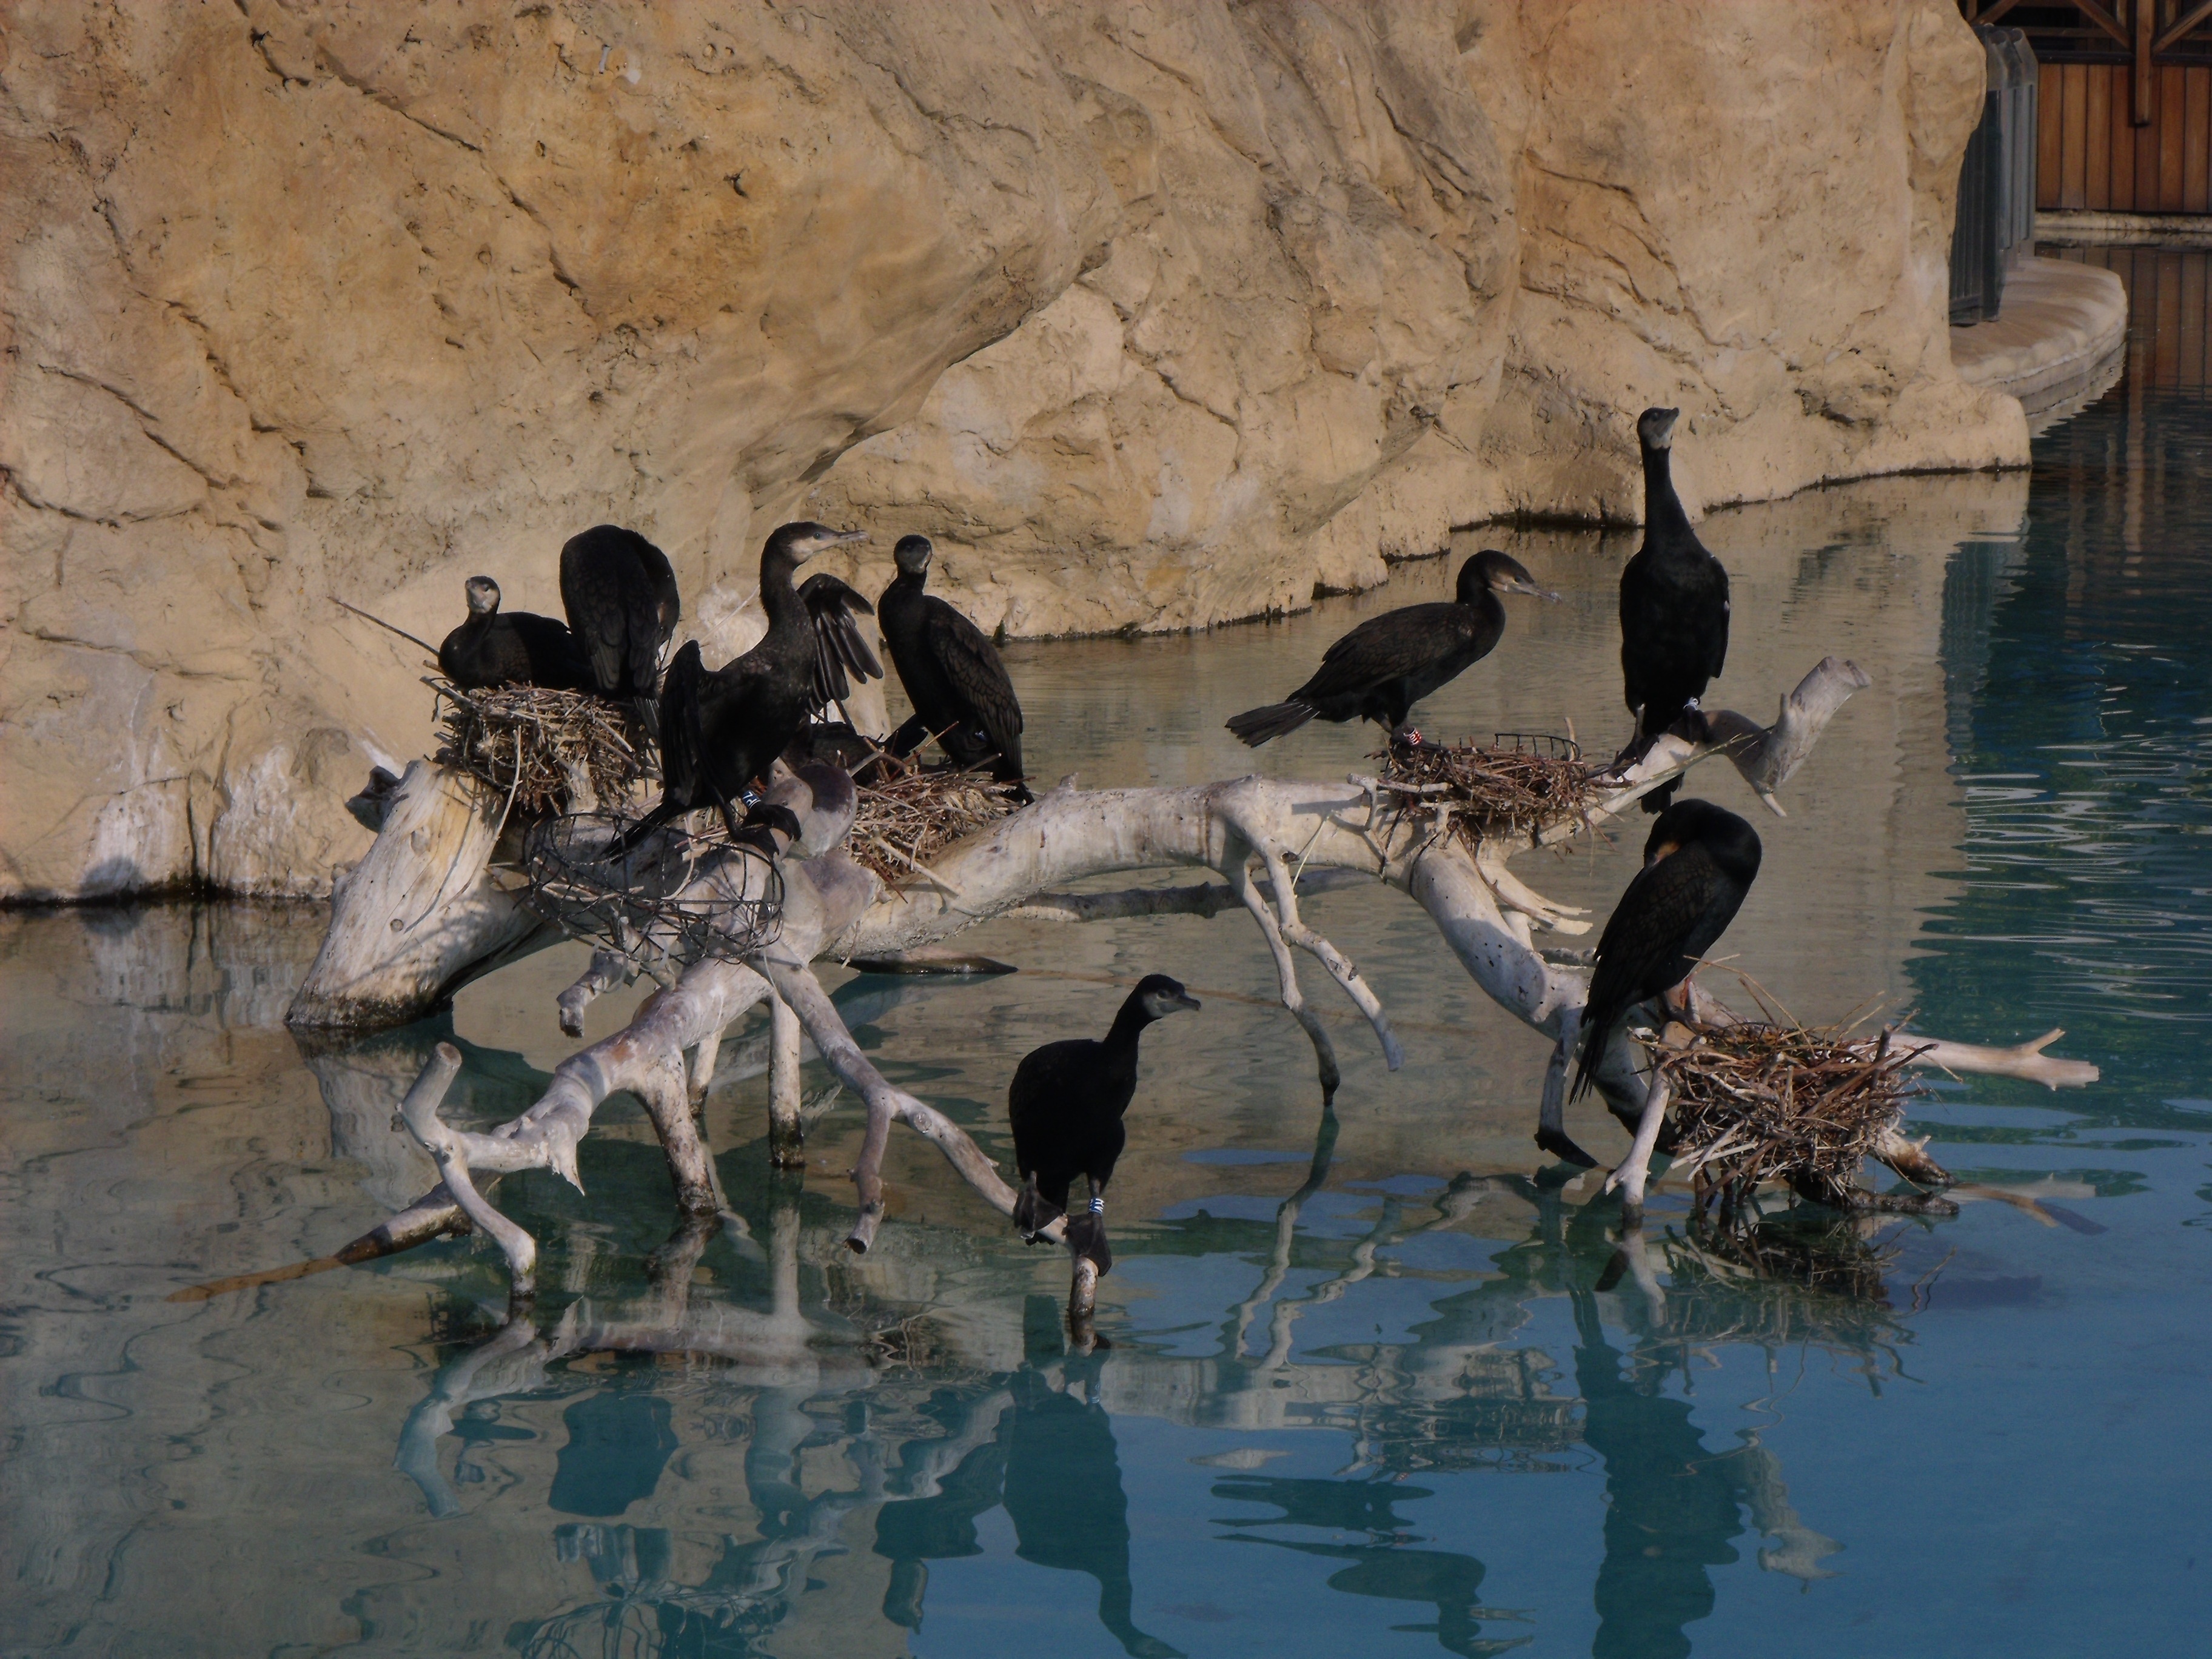
tree, water, nature, bird, wing, pen, trunk, river, reflection, fauna, duck, ave, water bird, ducks geese and swans